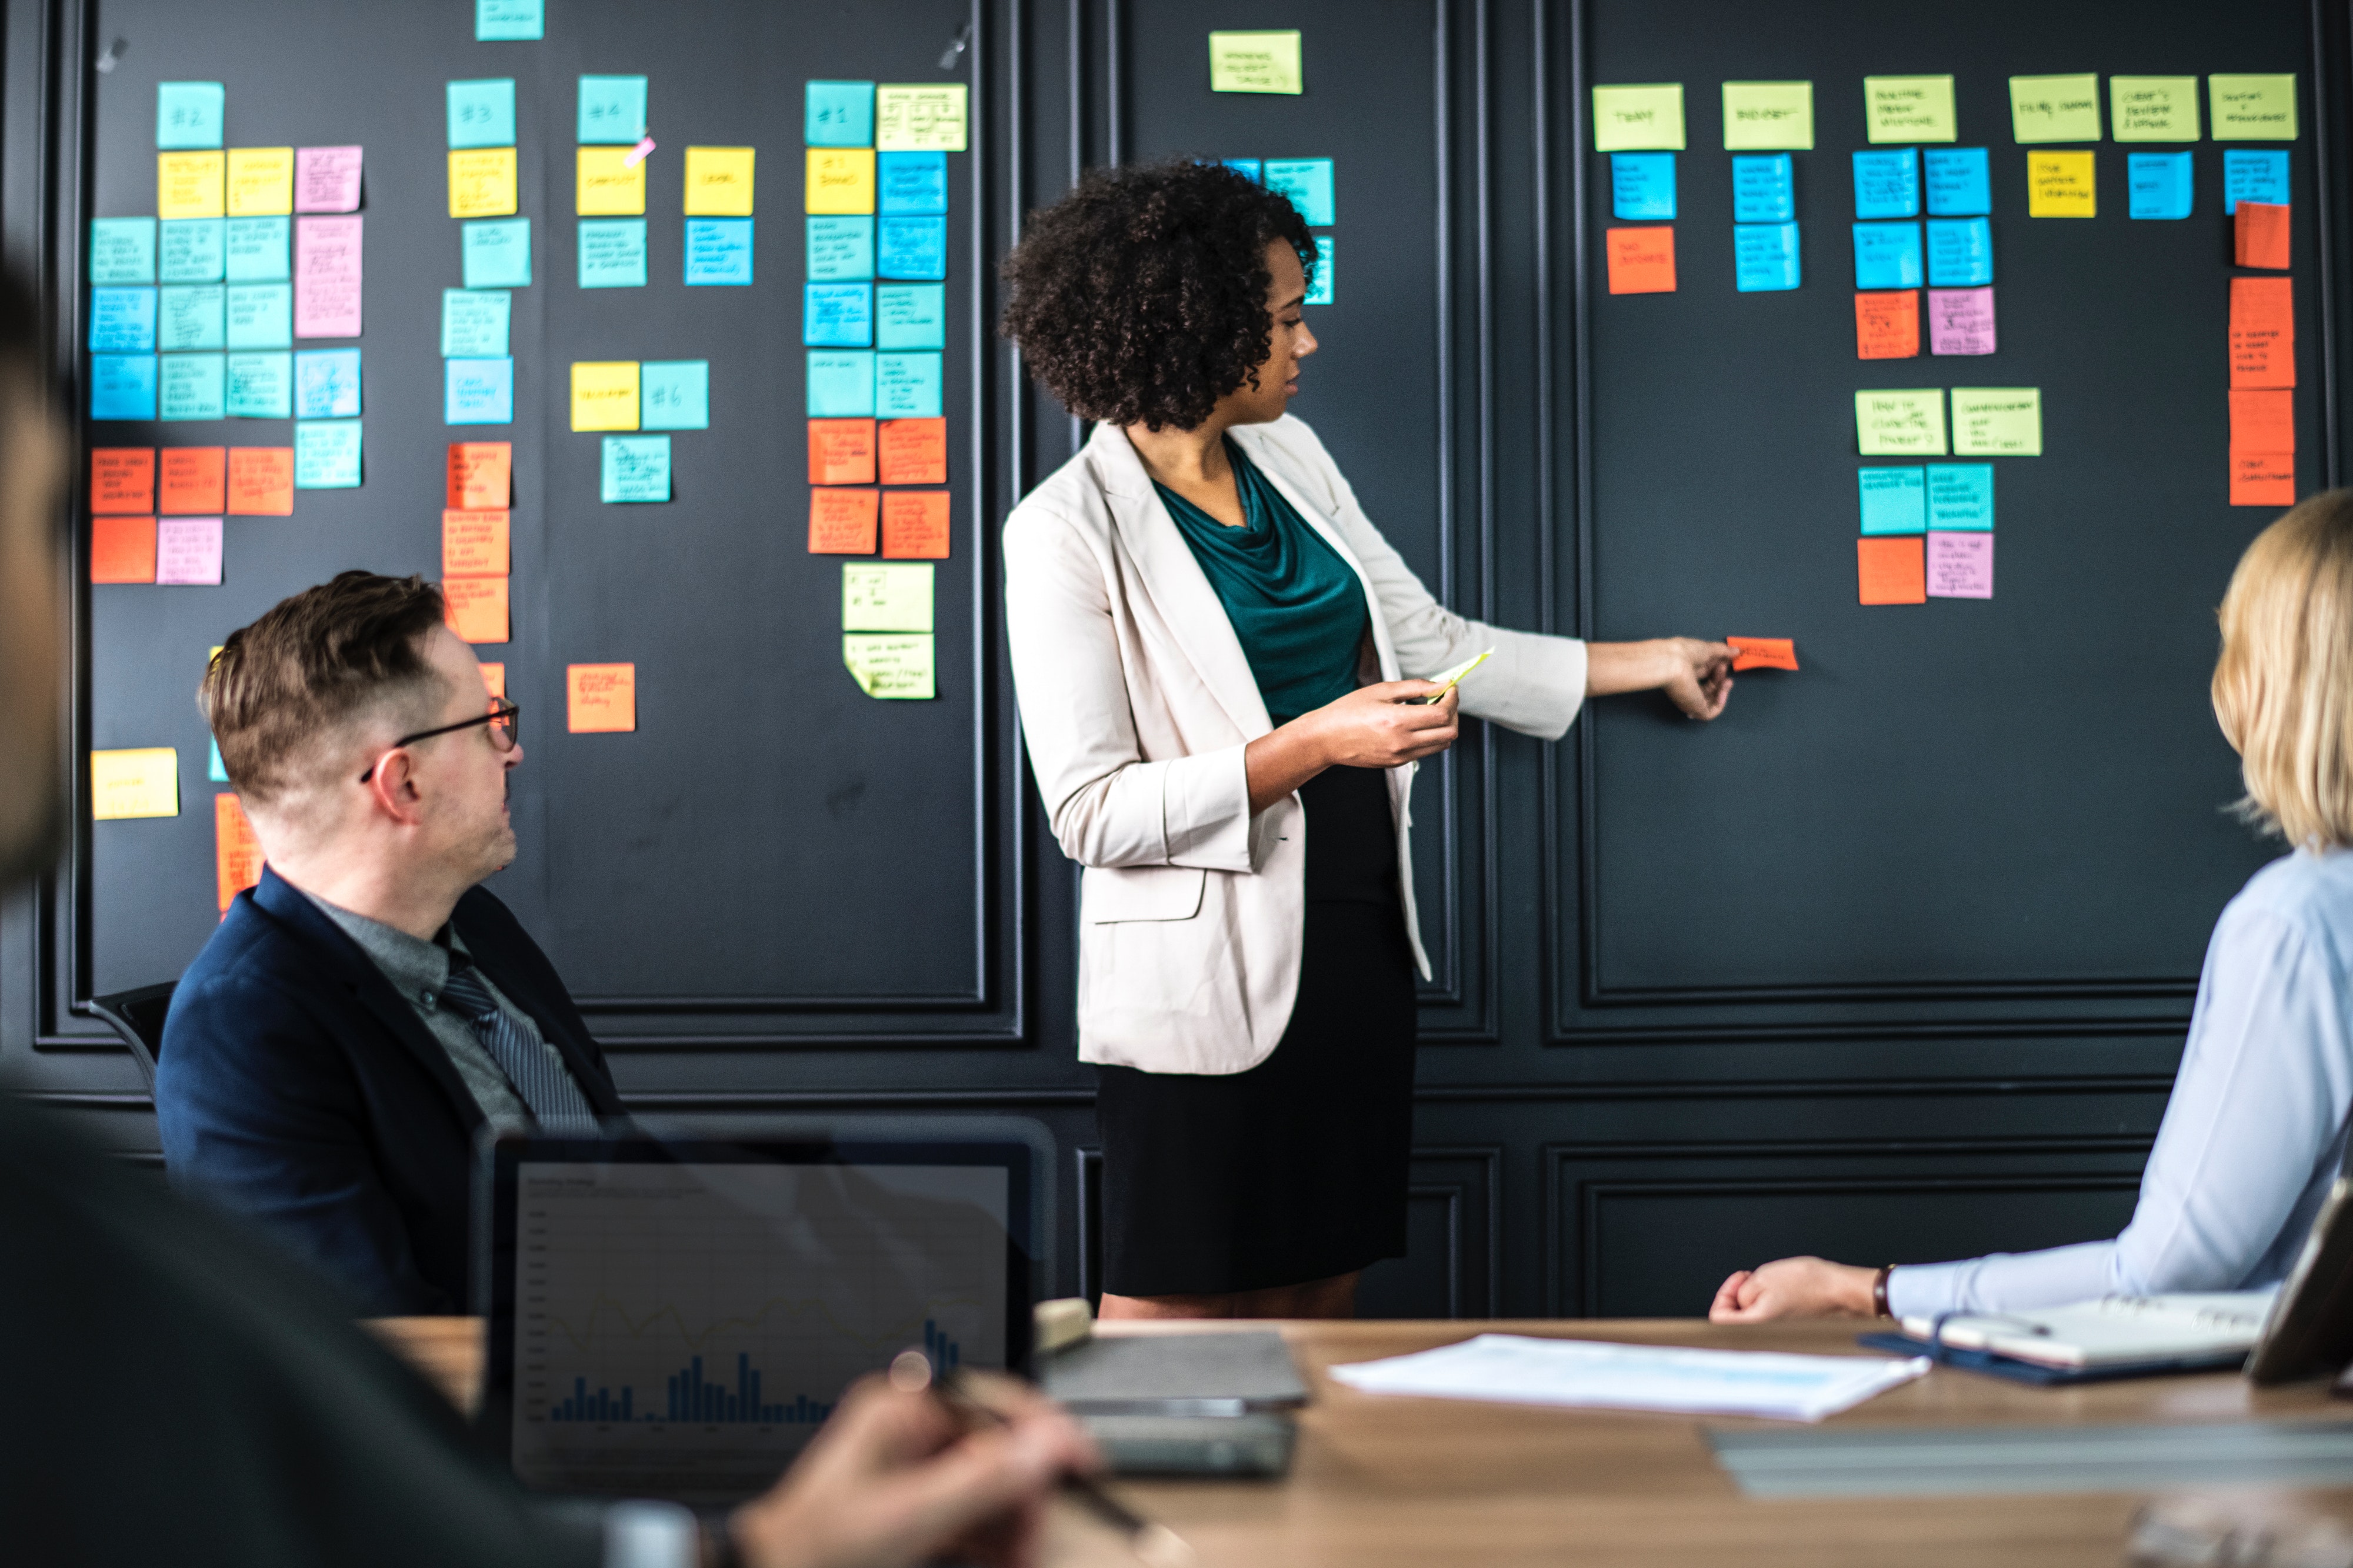
job, collaboration, employment, conversation, event, business